The Incredible Story of the Giant Pear

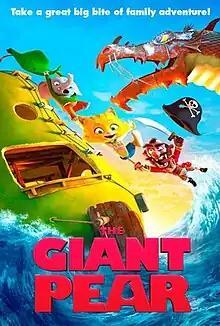
Theatrical release poster

The Incredible Story of the Giant Pear is 2017 Danish animated film directed by Amalie Næsby Fick, Jørgen Lerdam and Philip Einstein Lipski, based on the book of the same name by Jakob Martin Strid. The film was nominated for four Robert Awards, including Best Danish Film, but won Best Children's Film and Best Adapted Screenplay.